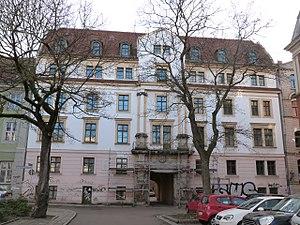
Johann Friedrich Meckel, surnommé Meckel le Jeune, est un anatomiste allemand et, avec Étienne Geoffroy Saint-Hilaire, l'un des pères fondateurs de la tératologie.